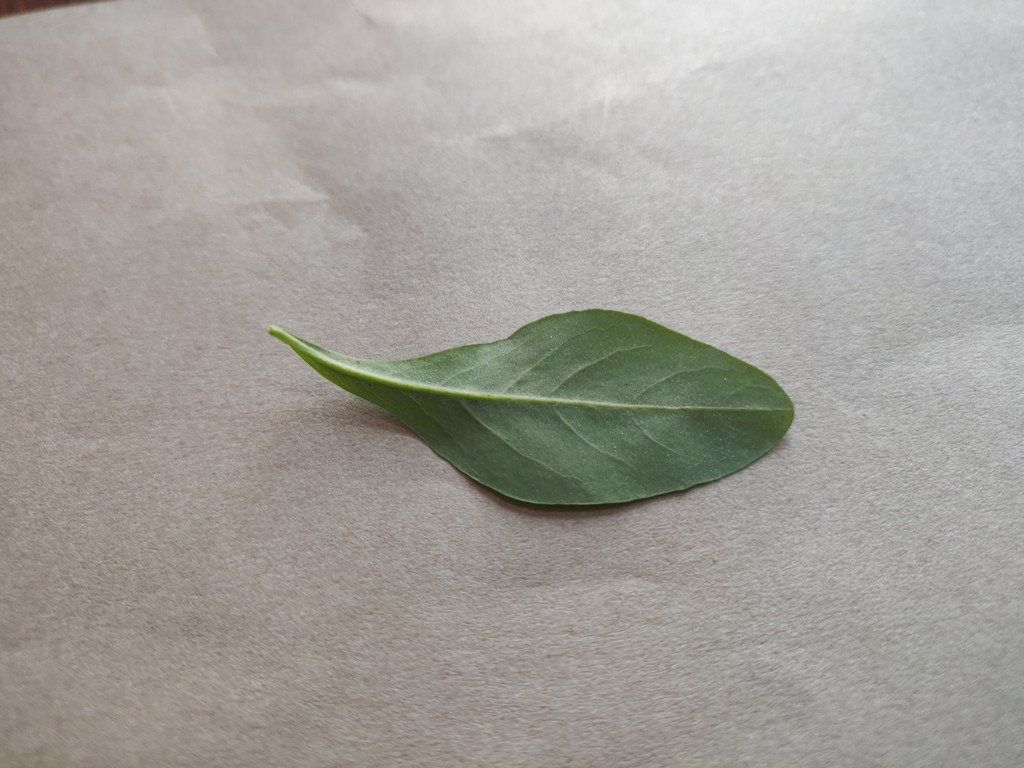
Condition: Healthy
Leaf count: single
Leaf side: back